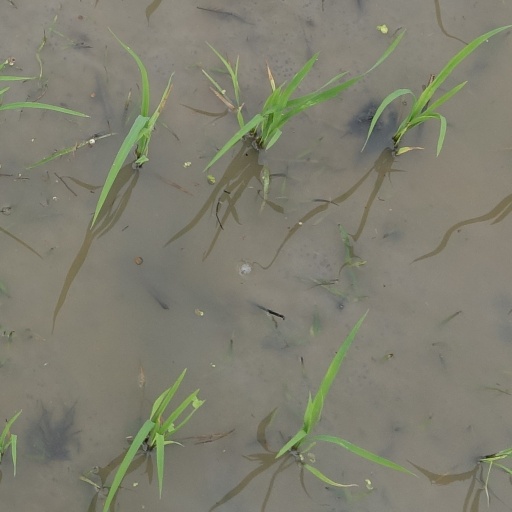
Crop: rice